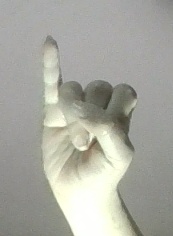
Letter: meem